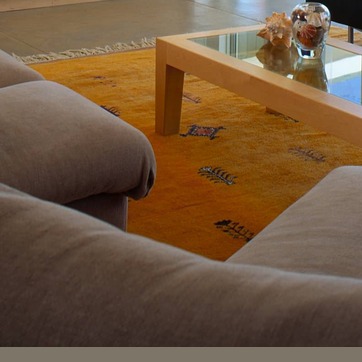
Material: carpet